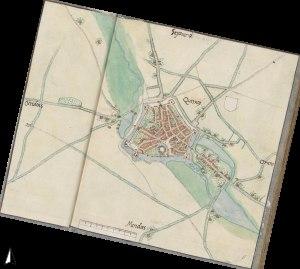
L'enceinte du Quesnoy est un ancien ensemble de fortifications qui protégeait la ville du Quesnoy, dans le département du Nord, entre le Moyen Âge et le XXᵉ siècle.